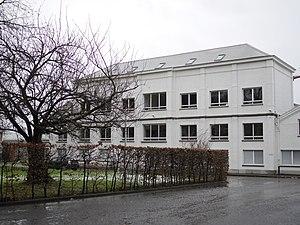
Le bureau de la compagnie de danse Rosas à avenue Van Volxem 164 au 1190 Forest.
La Compagnie Rosas est une compagnie de danse contemporaine située à Bruxelles et créée en 1983 par la chorégraphe belge flamande Anne Teresa De Keersmaeker. La compagnie belge est en résidence au Théâtre de la Monnaie à Bruxelles depuis 1992.